Apache

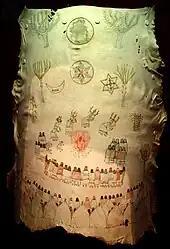
Hide painting depicting Apache girl's puberty ceremony, by Naiche (Chiricahua Apache), c. 1900, Oklahoma History Center

All Apache peoples lived in extended family units (or "family clusters"); they usually lived close together, with each nuclear family in separate dwellings. An extended family generally consisted of a husband and wife, their unmarried children, their married daughters, their married daughters' husbands, and their married daughters' children. Thus, the extended family is connected through a lineage of women who live together (that is, matrilocal residence), into which men may enter upon marriage (leaving behind his parents' family).